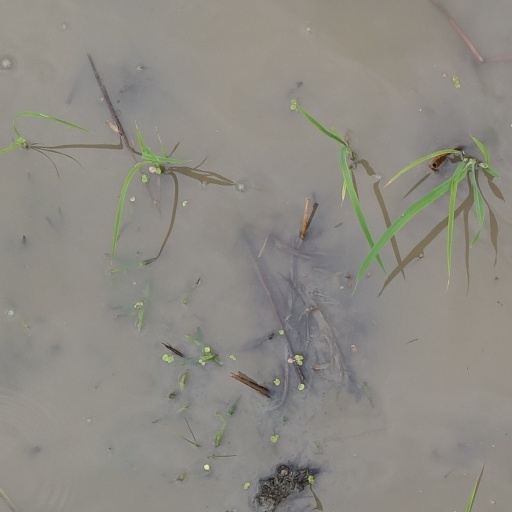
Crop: rice